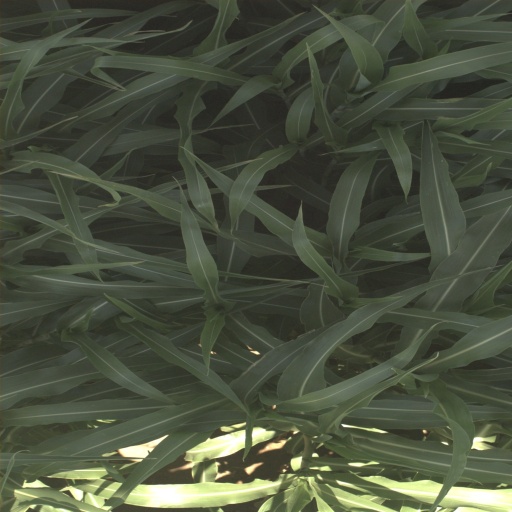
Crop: sorghum